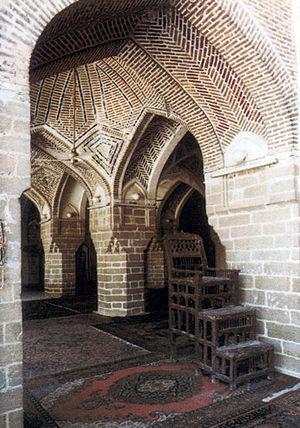
Le Khouzistan, Khuzestan ou Khouzestan est une des 31 provinces d'Iran. Elle est située au sud-ouest du pays, aux confins de l'Irak et du Golfe Persique. Sa capitale est Ahvaz et elle couvre une surface de 62 238 km². Les autres villes principales de la province sont Behbahan, Abadan, Andimechk, Khorramshahr, Bandar-e Emam, Dezfoul, Chouchtar, Omidiyeh, Izeh, Baghmalek, Mahshahr, Dasht-e Azadegan, Ramhormoz, Shadegan, Chouch, Masjed Soleiman, Aghadjari, Île Minu et Hoveyzeh.
Dezfoul est une ville dans la province du Khuzestan au sud-ouest de l'Iran. C'est le siège du département de Dezfoul. Au recensement de 2006, la population était de 256 927 personnes. La ville comprend un pont datant de l'époque de la bataille d'Édesse entre l'armée sassanide de Chahpour Iᵉʳ et l'armée romaine de Valérien.